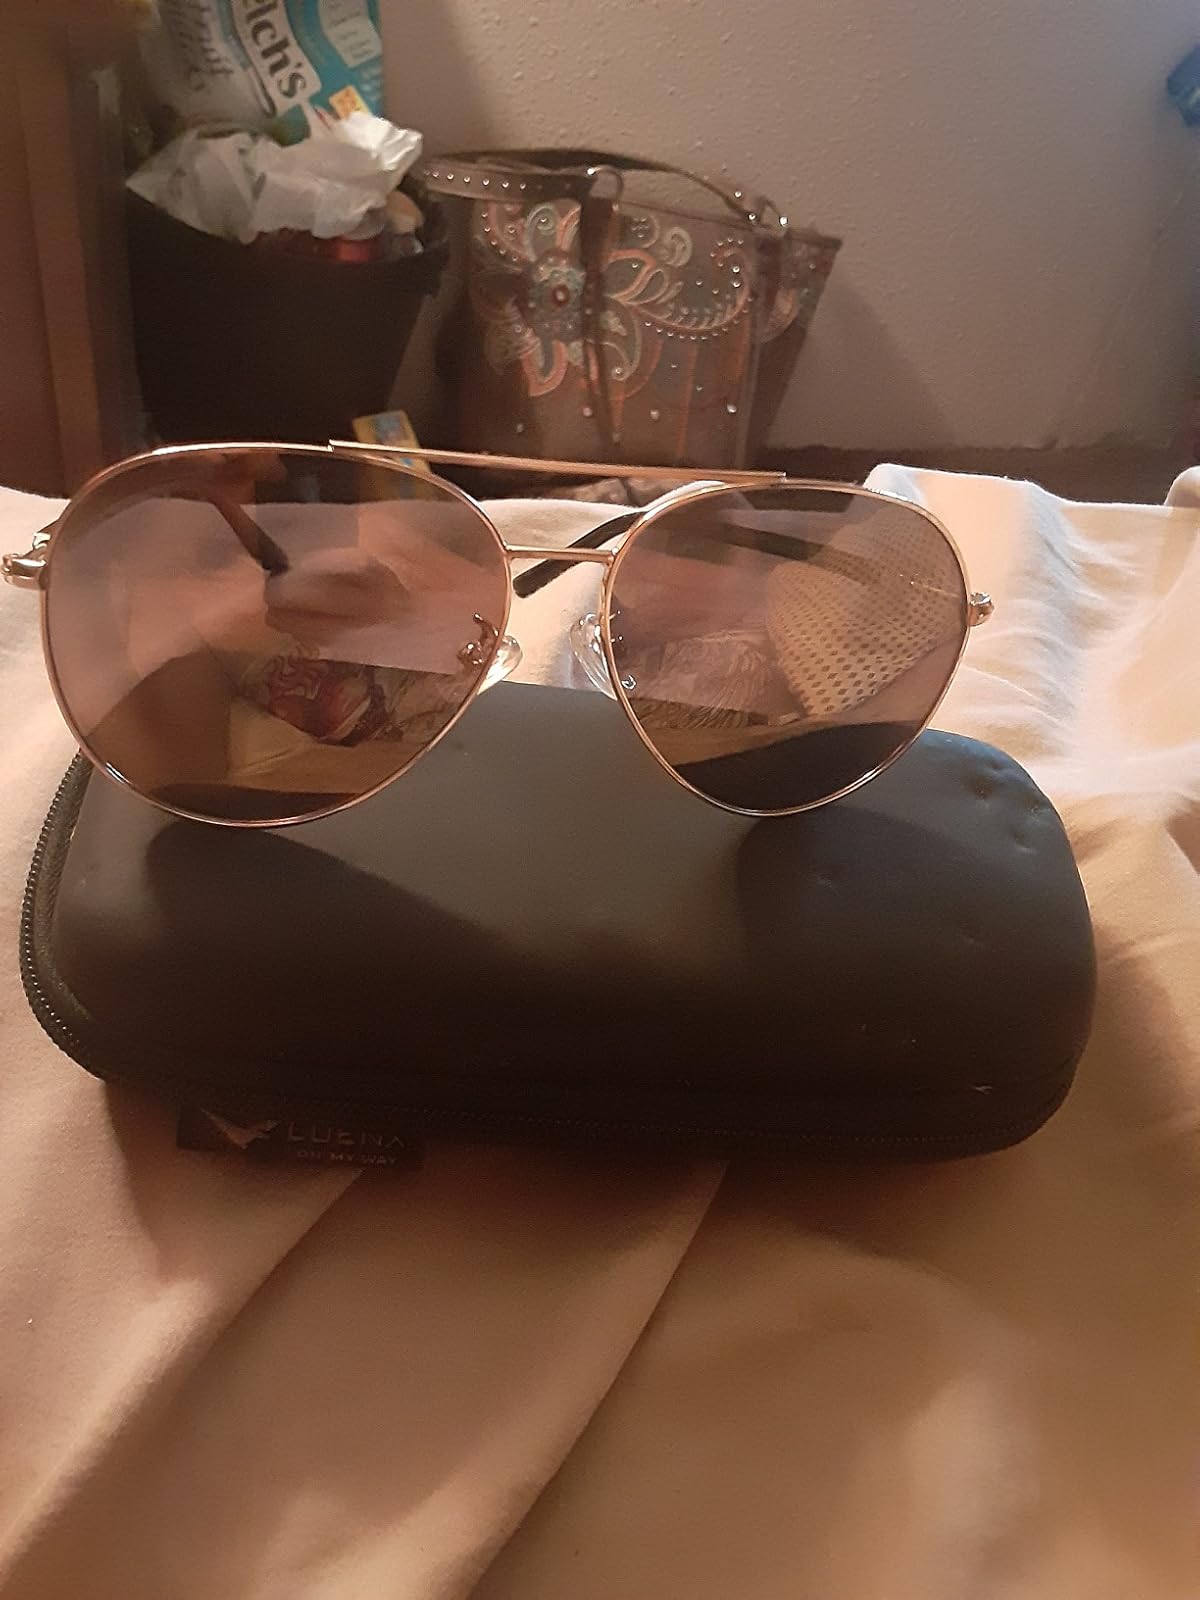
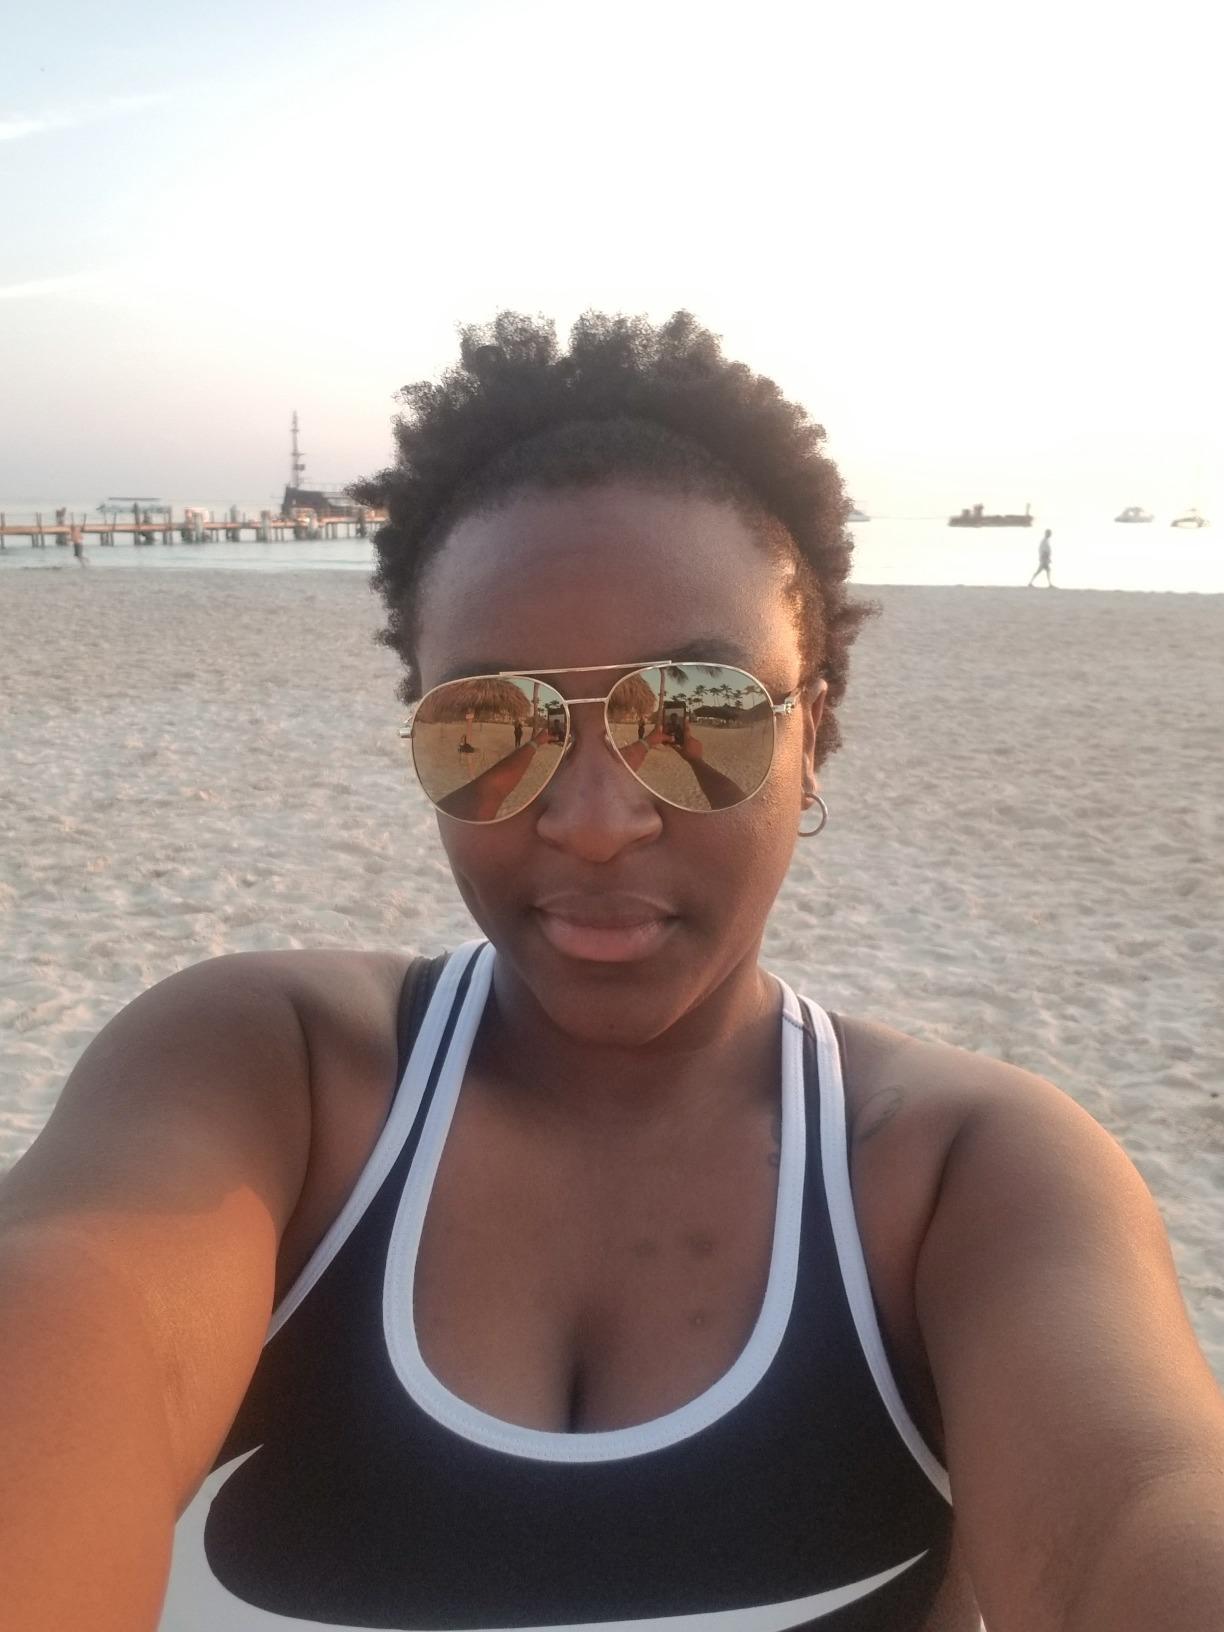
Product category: accessories_sunglasses
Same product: yes